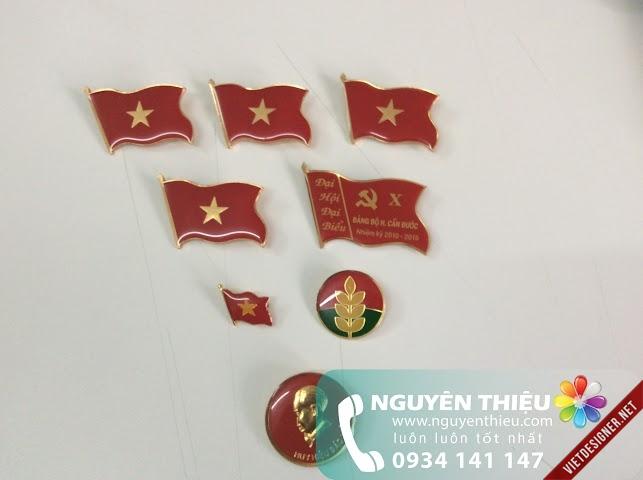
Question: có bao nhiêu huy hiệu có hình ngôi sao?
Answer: có năm huy hiệu có hình ngôi sao